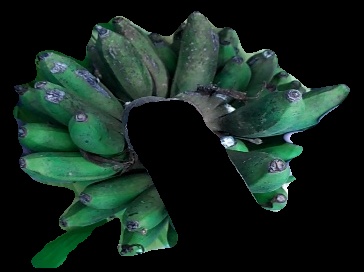
Variety: rasbale
Grade: grade3